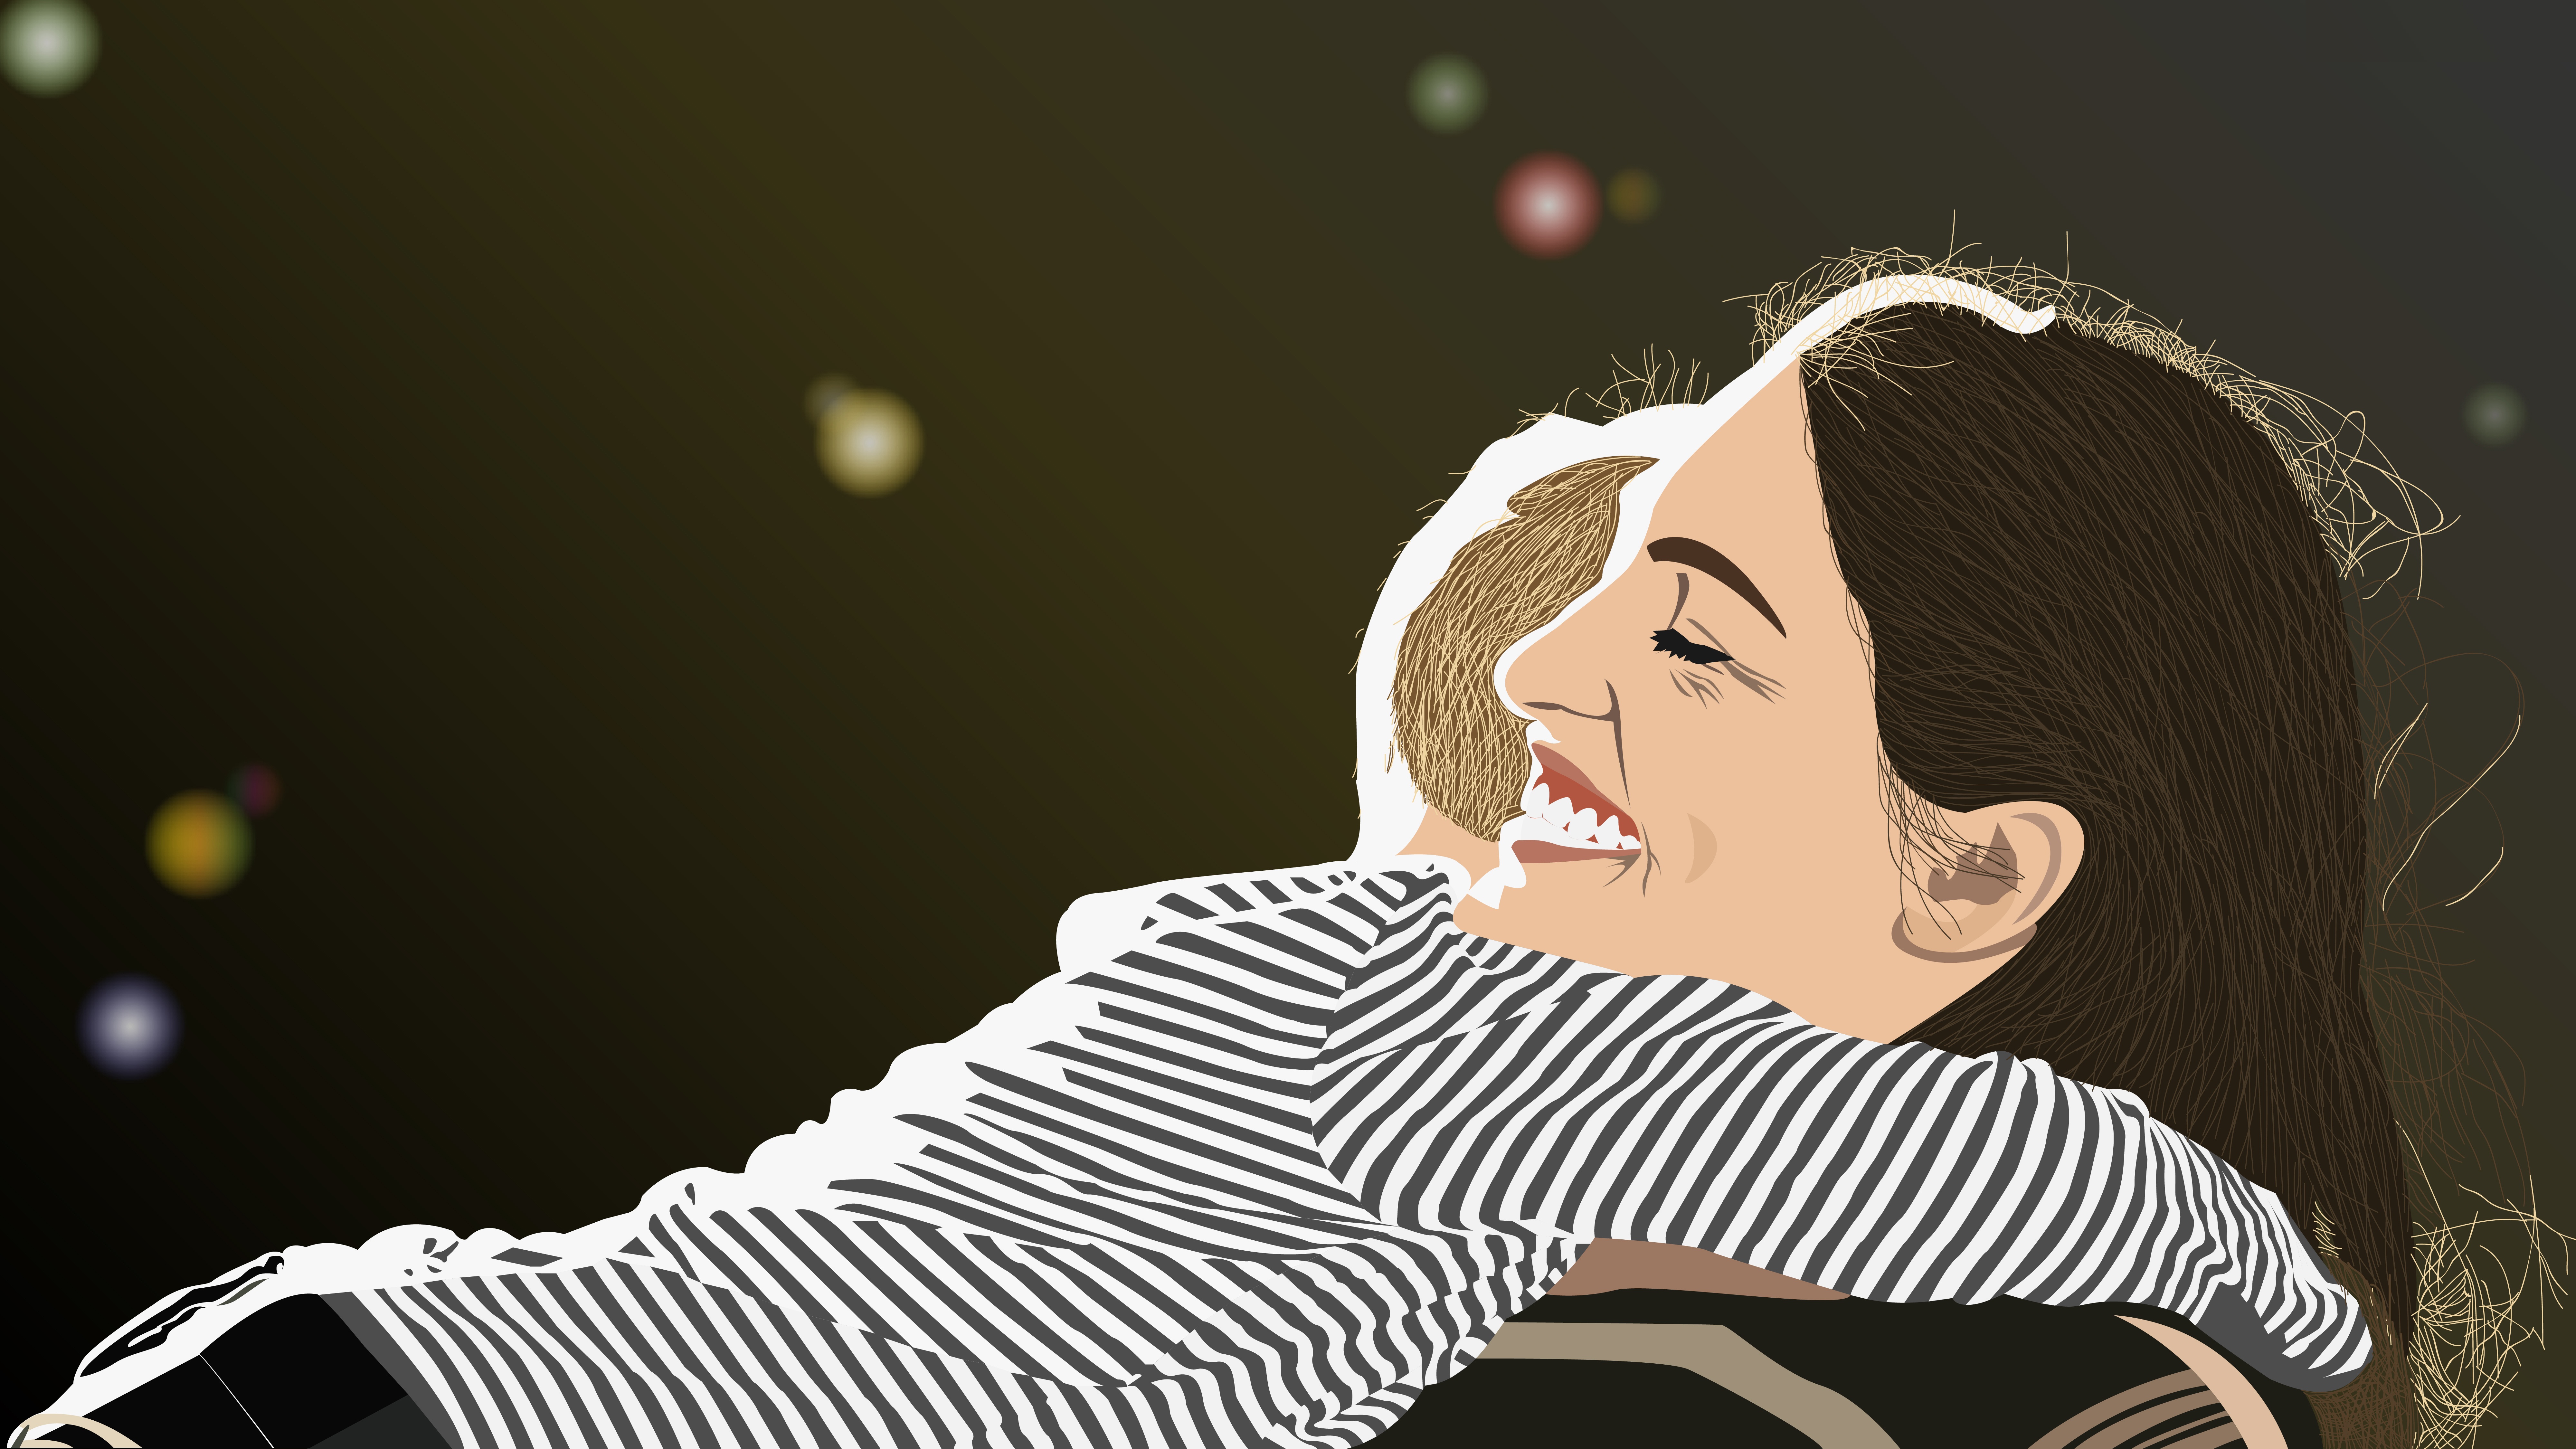
people, girl, boy, love, young, child, human, together, smile, parent, mom, black hair, outdoors, family, kids, art, mother, illustration, design, happy, happiness, little, beauty, emotion, vector, eternal, happy family, family happy, mom and child, vector design, human behavior